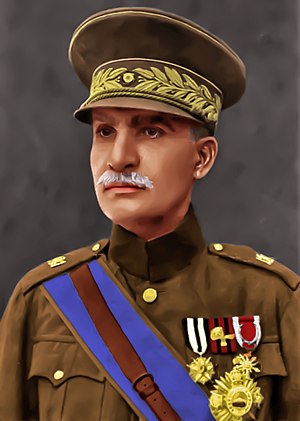
Reza Shah
Reza Shah var Shah af Iran 1925-41.